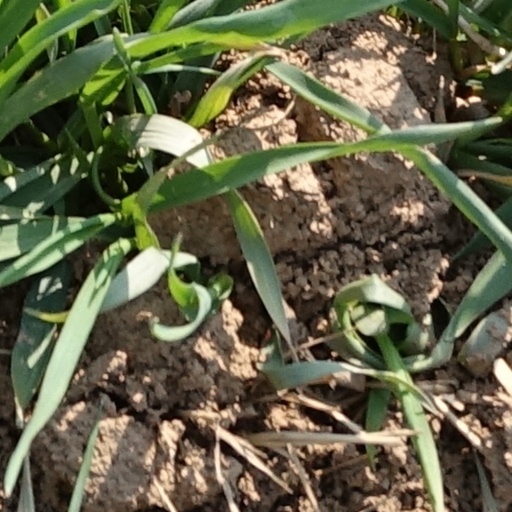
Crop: wheat